Belarusian State University of Informatics and Radioelectronics

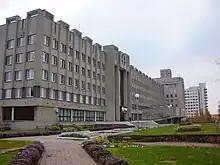
BSUIR buildings 4 and 5

The university prepares its engineering staff in 22 disciplines in the fields of computer facilities, computer science, radio engineering, microelectronics, telecommunications automated systems, artificial intelligence, automatic control, electronic apparatus and construction, medical electronics, and economics. About 9,000 students are engaged in daytime, evening, and correspondence training in 18 of 36 departments, including foreign students.